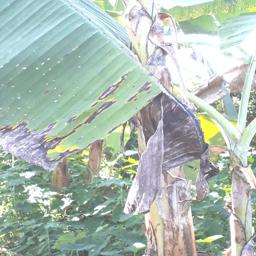
Label: BLACK SIGATOKA